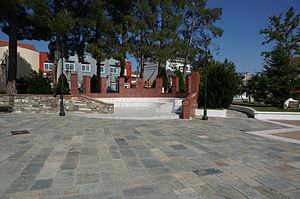
à Polycastro.